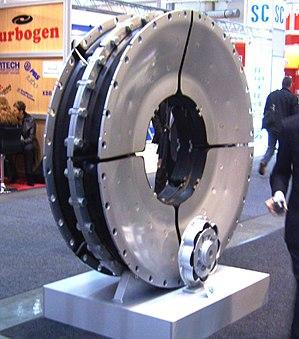
En génie mécanique, un accouplement est une transmission entre les extrémités de deux arbres en rotation pour transmettre un couple de l'un à l'autre. La fonction première des accouplements est de lier deux pièces mobiles d'une machine tournante tout en rattrapant, jusqu'à un certain point, un certain désalignement ou des jeux. Dans une acception plus générale, l'accouplement peut désigner un composant mécanique servant à connecter les extrémités de pièces adjacentes. En principe, les accouplements ne permettent pas le débrayage des arbres durant le mouvement ; toutefois, certains dispositifs sont dotés d'un limiteur de couple qui enclenche un patinage ou un débrayage complet lorsqu'un couple limite est atteint. Le choix d'un accouplement adapté peut permettre de réduire la durée de maintenance et donc le coût de fonctionnement.